Pinkathon

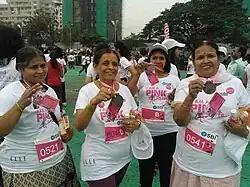
Women of all ages participating in the marathon

The concept of the Pinkathon was created on the premise that women are the key to a healthier and fitter society.